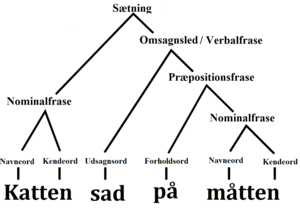
Sprog / Struktur / Grammatik / Syntaks
Udover ordklasser kan en sætning også analyseres i fraser og grammatiske funktioner: "Katten" er sætningens subjekt, "på måtten" er lokativ mens "sad" er sætningsprædikatets kerne.
Et sprog er et struktureret kommunikationssystem. Sprog, i bredere forstand, er en kommunikationsmetode, der involverer brugen af – særligt menneskelige – sprog.